Achomi people

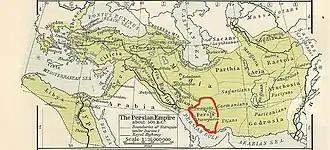
Map from 500 BC showing Persis with Utians on the right

In the Achemaenid Behistun Inscription of Darius the Great, a land in Southern Persis called "Vautiya" or "Yautiya" is described. Leading scholars to believe that might they be the same as the homeland of the people Herodotus called "Utians".